2008 Summer Olympics

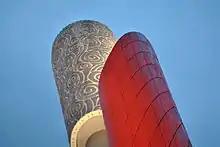
Beijing 2008 cauldron in 2013

A variety of concerns over the Games, or China's hosting of the Games, had been expressed by various entities, including claims that China violated its pledge to allow open media access, various claims of human rights violations, its alleged continuous support of repressive regimes (such as Zimbabwe, Myanmar, Sudan, and North Korea), air pollution in both the city of Beijing and environs, proposed boycotts, warnings of the possibility that the Beijing Olympics could be targeted by terrorist groups, disruption from Tibetan separatist protesters, and religious persecutions.